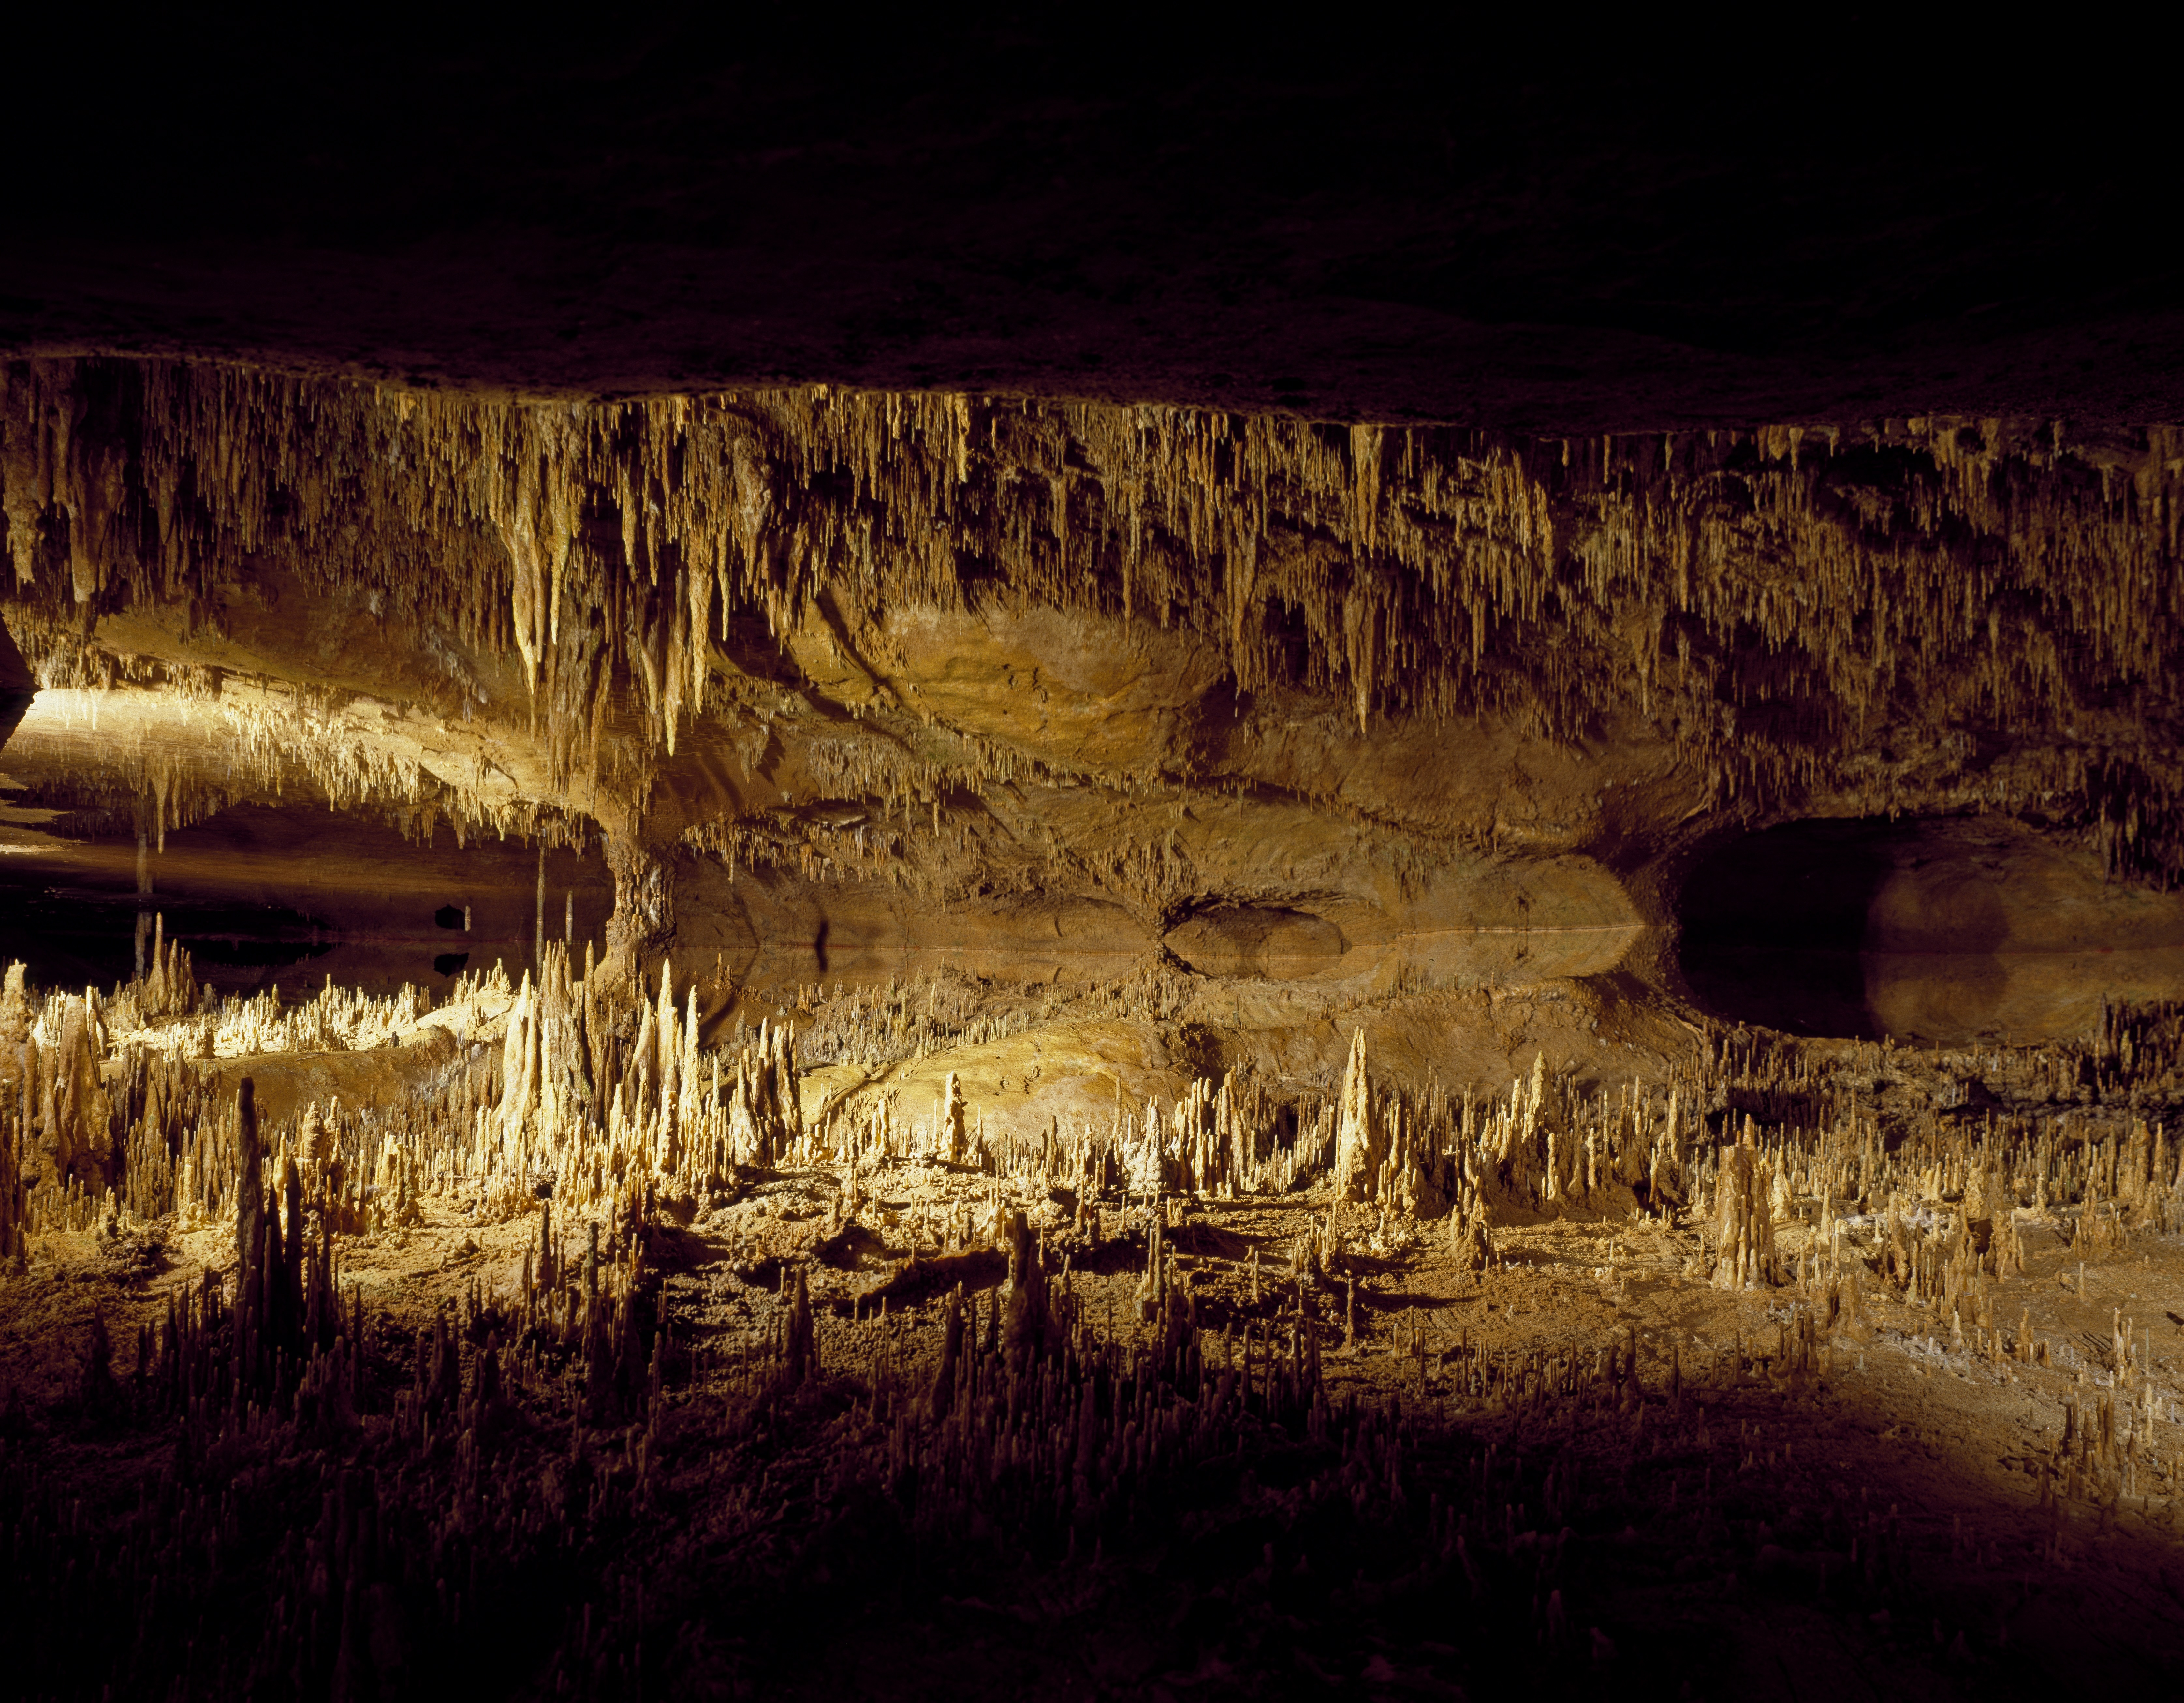
nature, rock, light, night, hole, stone, dark, formation, underground, cave, natural, darkness, cavern, geology, deep, limestone, mineral, stalactite, landform, luray caverns, geographical feature, speleothems